Saint Quentin's Church

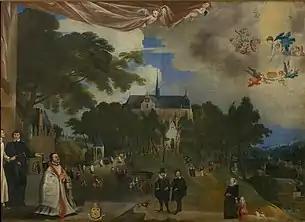
"Annual pilgrimage to Our Lady of Wavre-Basse"

In the southern cross-arm, also known as the Saint Quentin's choir, two Baroque altars were installed. The southern altar holds the painting "The torture of Saint Quentin" by Pieter-Jozef Verhaghen (1758, after original by Gaspar de Crayer). The northern altar holds "The vision of Theresia of Avila" attributed to Gaspar de Crayer, which was transferred from the monastery of the Discalced Carmelites. A late eighteenth-century confessional seat is erected against the south wall. The southern altar contains a 17th-century tabernacle in ebony and turtle leather, also from the monastery of the Discalced Carmelites, in the Northern Cross-arm or Our Lady's Choir. The central painting with "Saint Anna" surrounded by plague saints is by Gaspar de Crayer (1618). The other altar in the northern transept contains an image of "Mary with child on the globe" (17th century). Against the northern wall of the northern cross-arm is a seventeenth-century confessional. The church also has a "Last supper" dated 1521 by the Leuven city painter Jan Willems, which is executed in a Renaissance style. Other paintings in the church include "The entombment of Christ" by Jan van den Hoecke, a "Christ healing the lame at the pool of Bethesda" by Artus Wolffort and several more works by Pieter-Jozef Verhaghen, Jan Jozef Verhaghen and anonymous painters. The church also houses a sculpture of Saint Quentin by Artus Quellinus the Elder and another of a "Virgin and Child" attributed to the same artist.